2010 Monte Carlo Rally

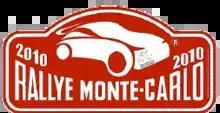

The 2010 Monte-Carlo Rally, officially 78ème Rallye Automobile de Monte-Carlo, was the first round of the 2010 Intercontinental Rally Challenge (IRC) season. The rally took place over January 19–23, 2010.